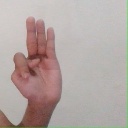
अक्षर: भ